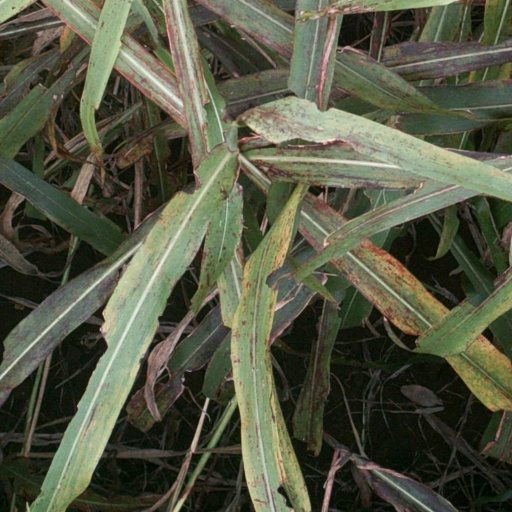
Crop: sorghum